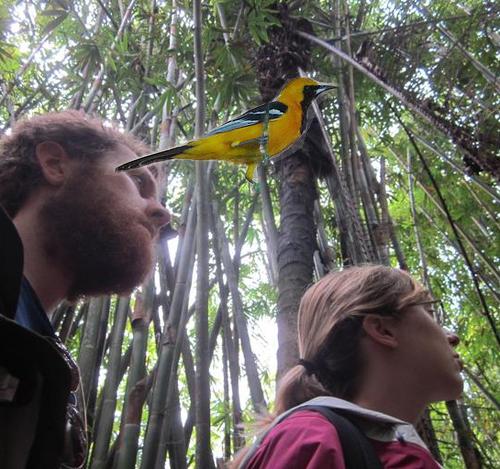
Bird species: Hooded_Oriole
Bird type: landbird
Background: land